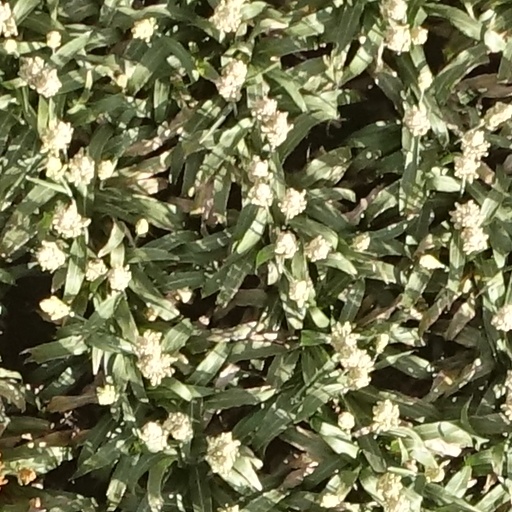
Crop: sorghum